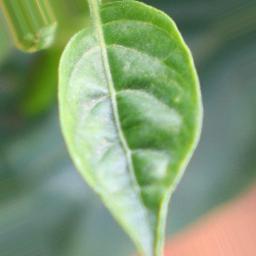
Label: mites_and_trips